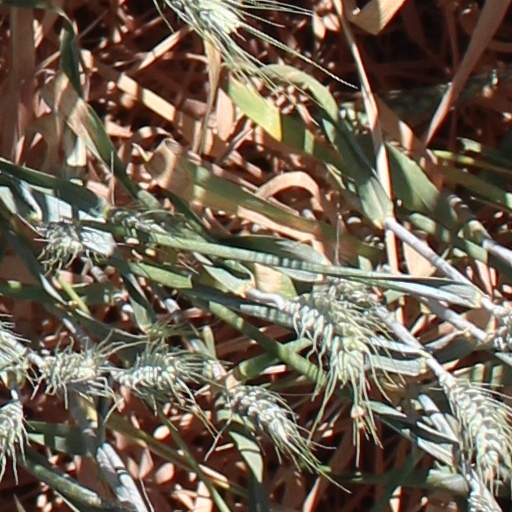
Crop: wheat